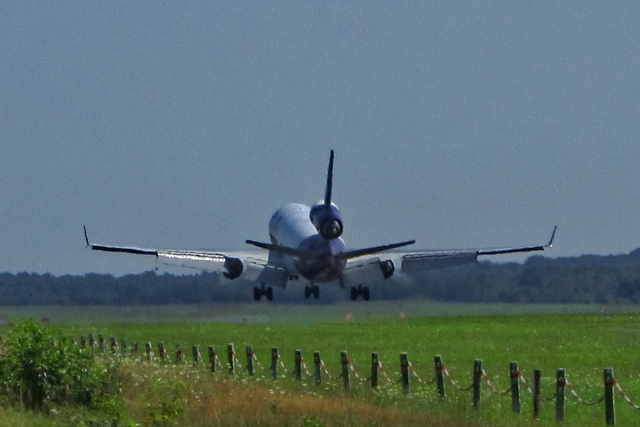
A jet aircraft is taking off from a green field.